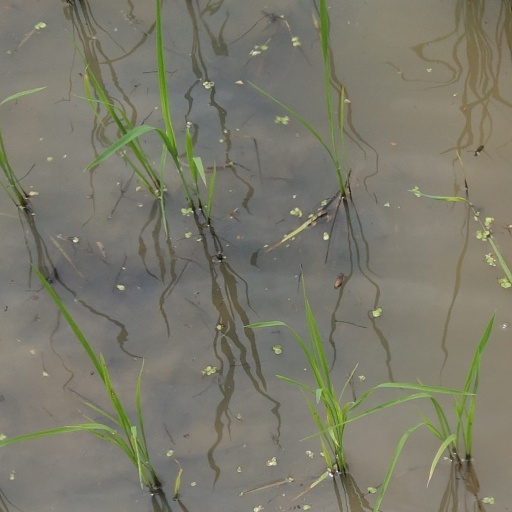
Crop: rice